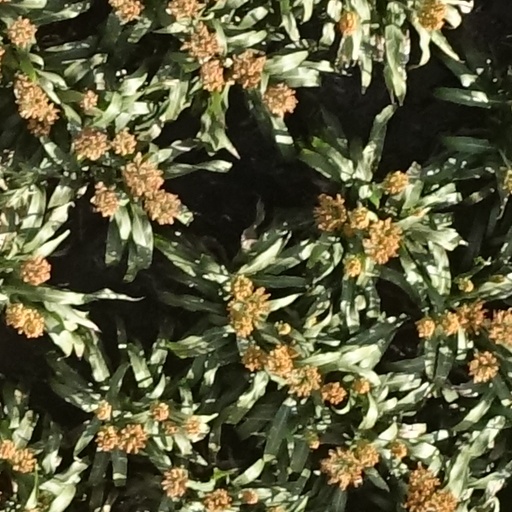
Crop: sorghum